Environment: lab
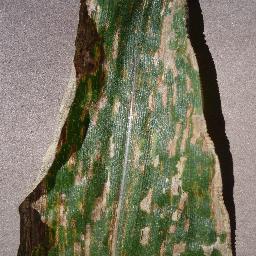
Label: gray_leaf_spot